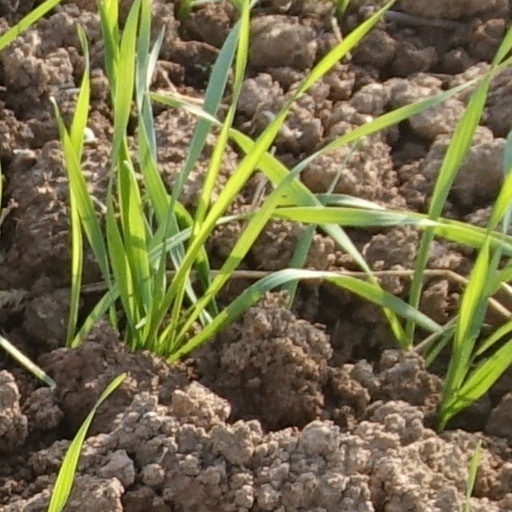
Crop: wheat